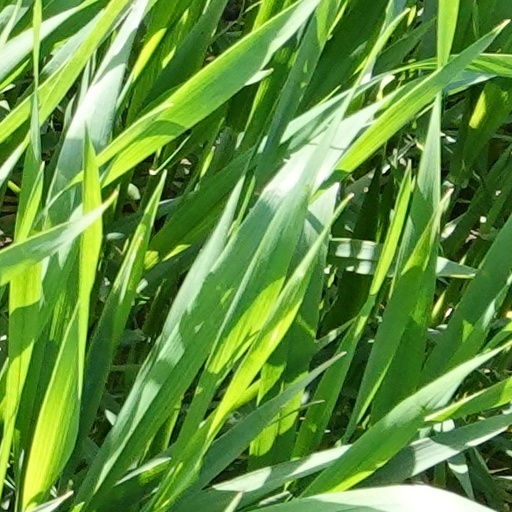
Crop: wheat